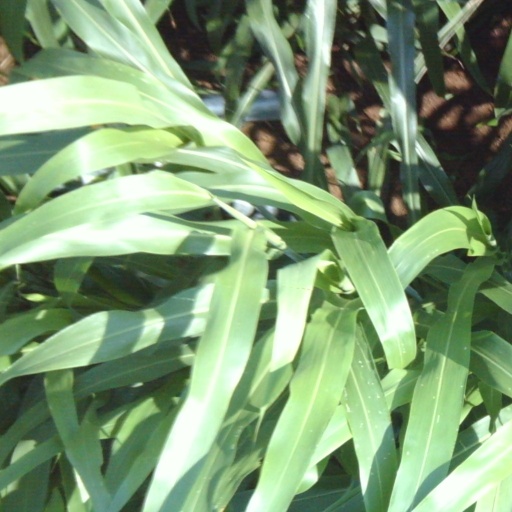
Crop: sorghum